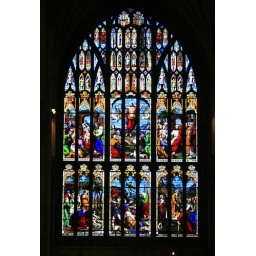
One of the stained glass windows in the Cathedral